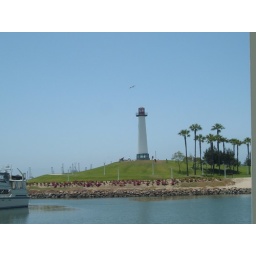
light house in long beach